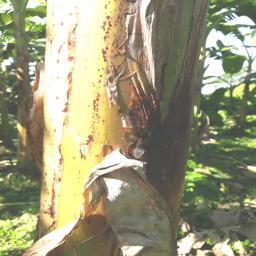
Label: PSEUDOSTEM WEEVIL